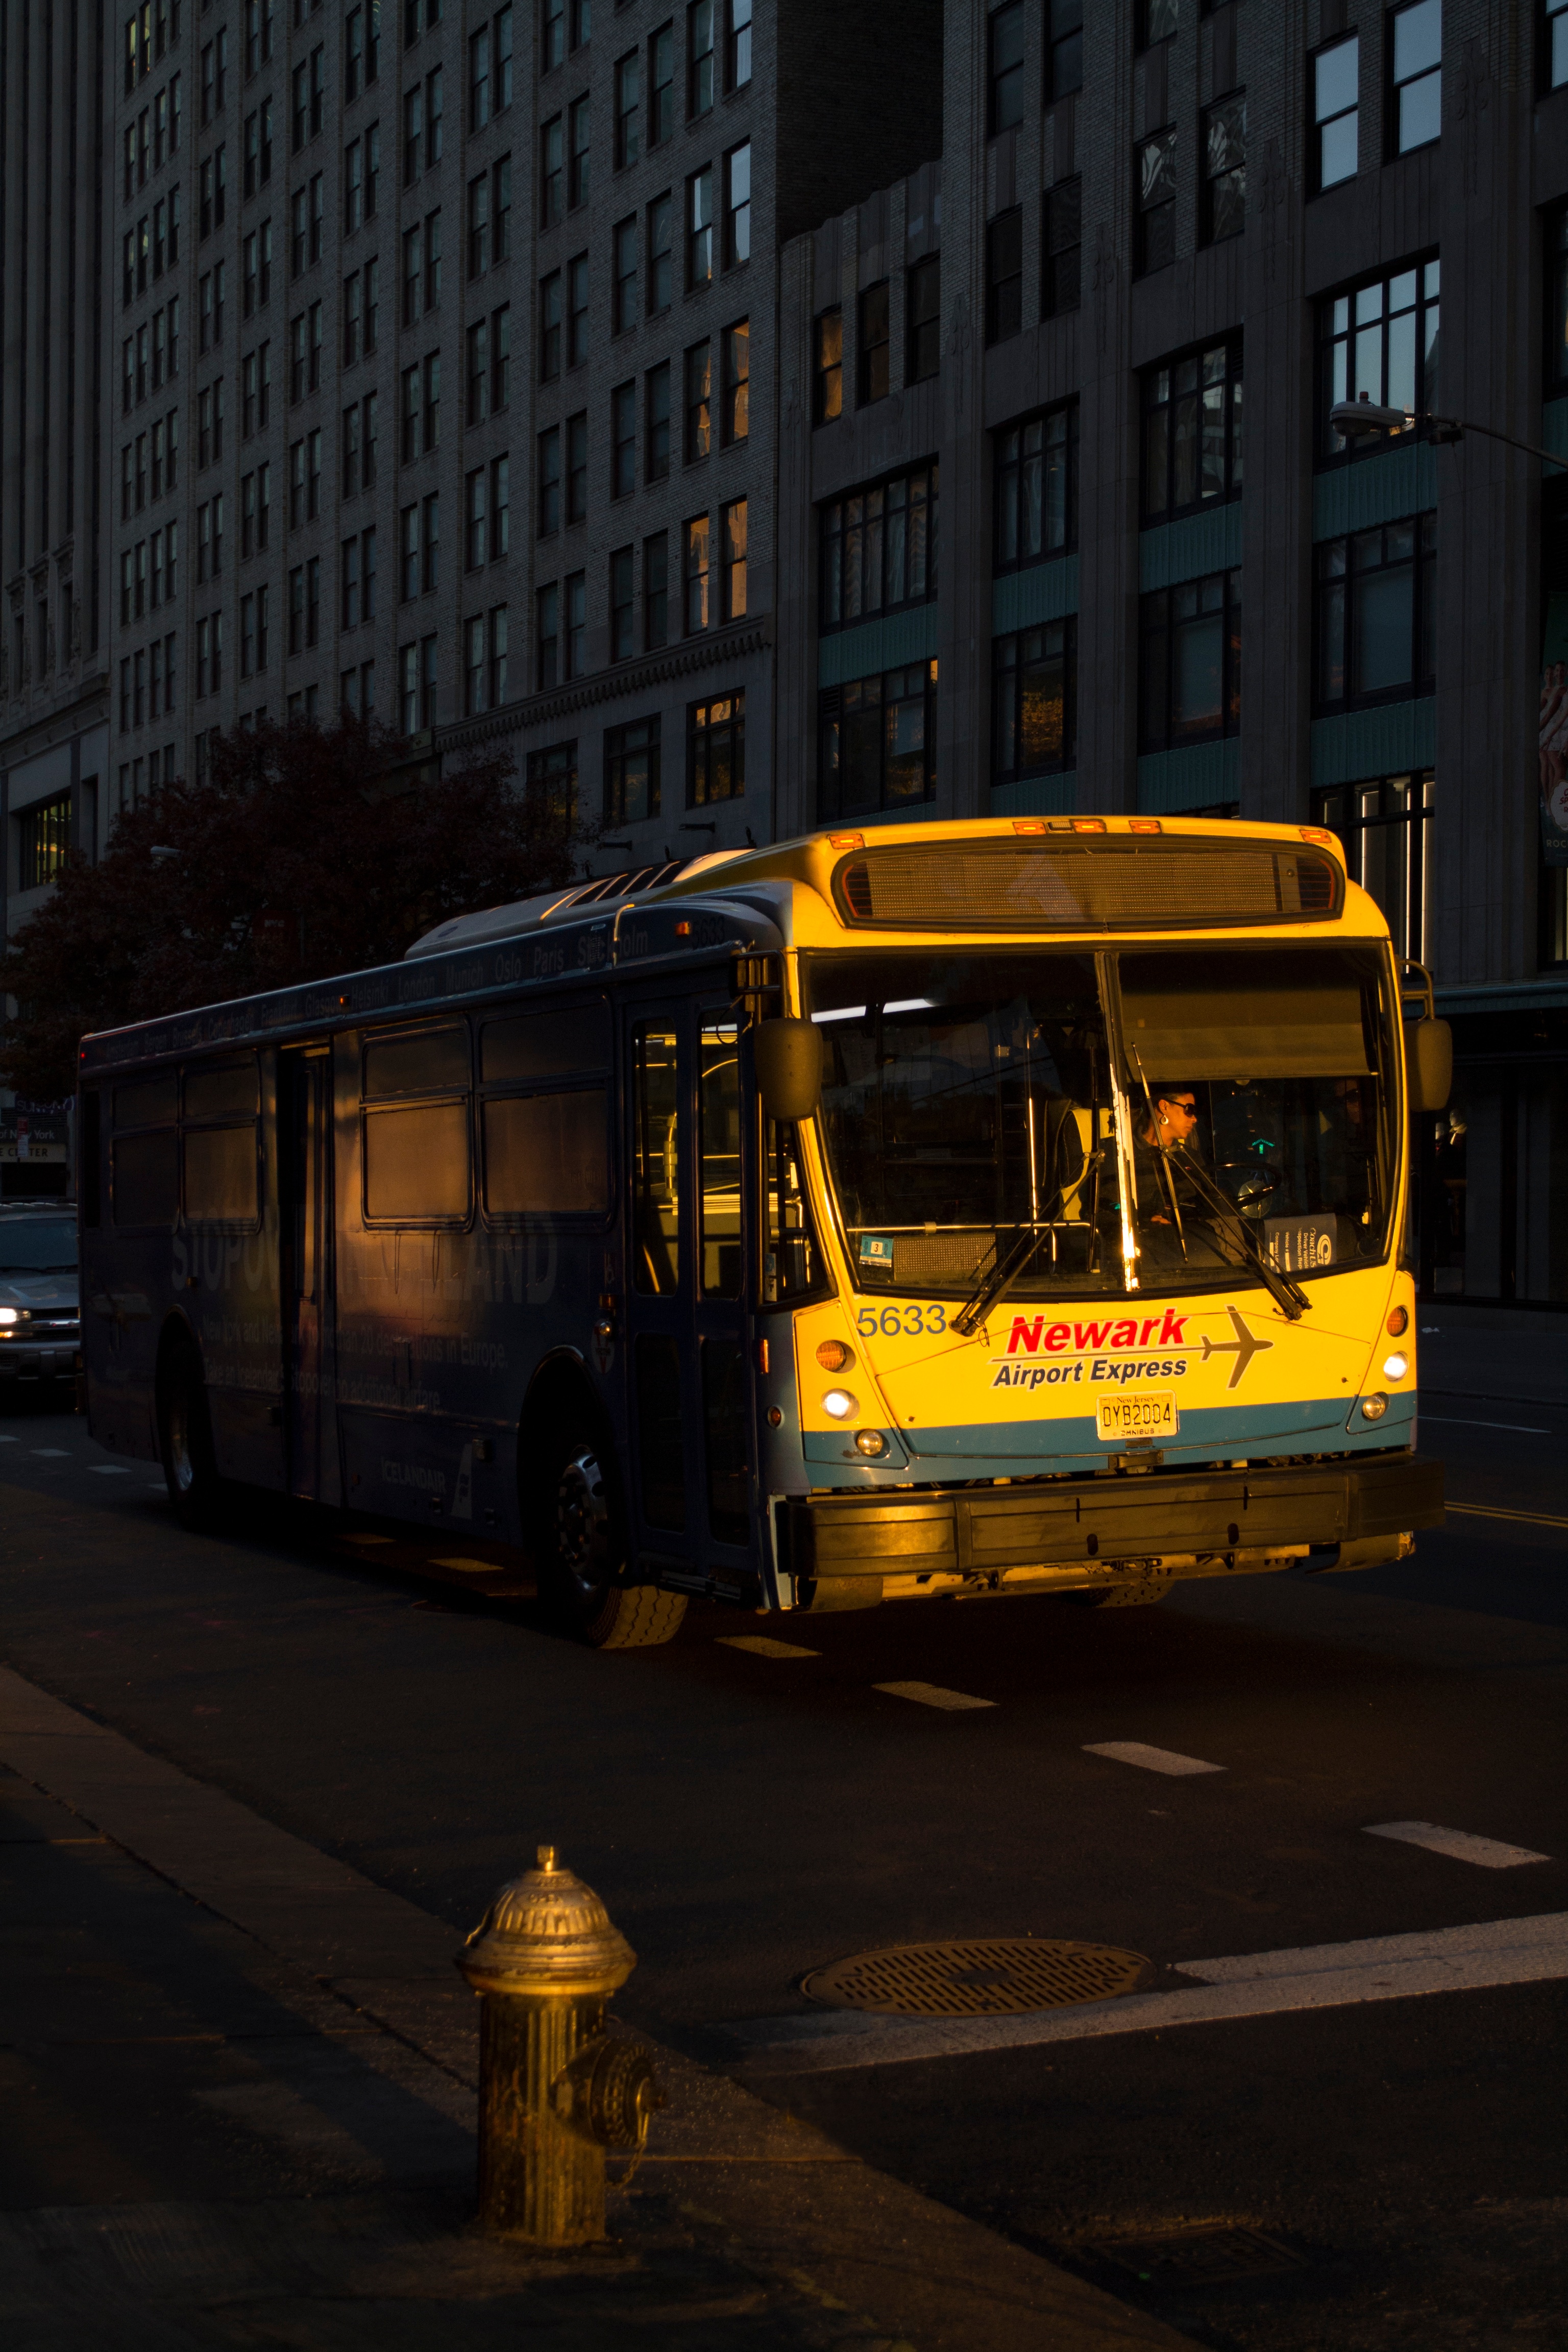
street, night, transport, vehicle, public transport, bus, land vehicle, mode of transport, metropolitan area